Frank McGill

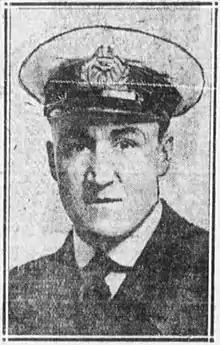

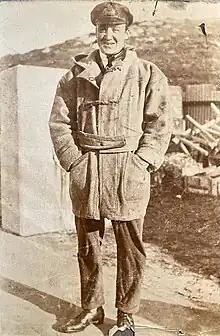
Capt. Frank McGill Scillies 1918/19

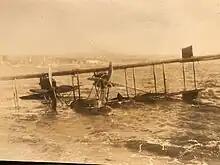
Sea plane crash Isle of Scilly 1919

Air Vice-Marshal Francis Scholes ‘Frank’ McGill, CB (June 20, 1894 – June 28, 1980) was a prominent member of Canada's military, having been an air vice marshal in the RCAF, and a considerable sports figure, amongst other things a star football player in the Canadian Football League for the Montreal AAA Winged Wheelers.